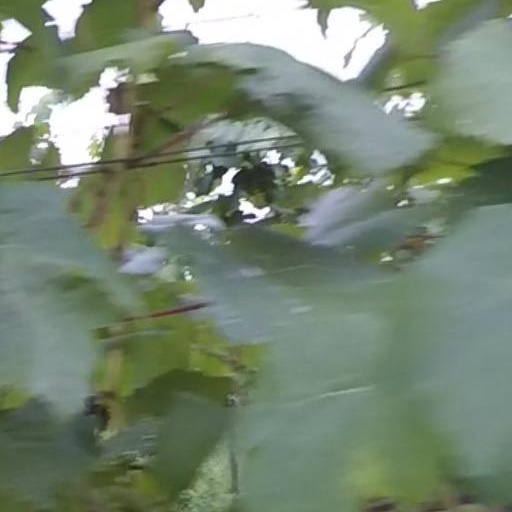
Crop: grape